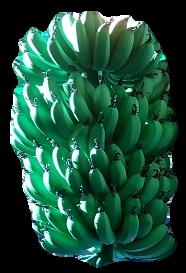
Variety: pachbale
Grade: grade1